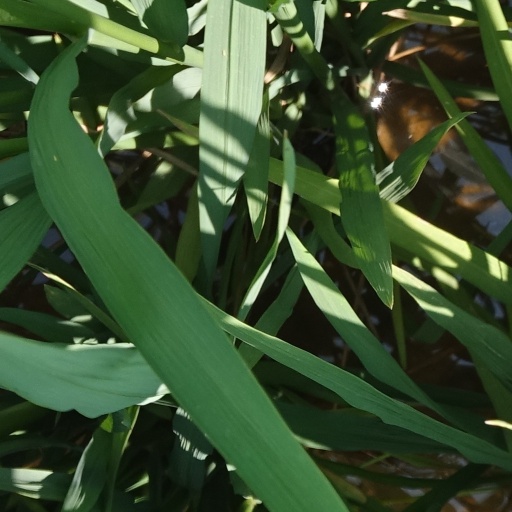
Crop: rice